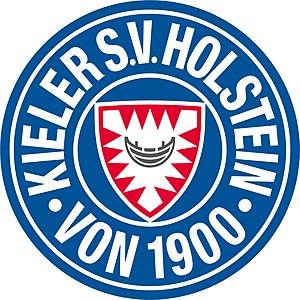
Le Kieler SV Holstein 1900 est un club allemand de football localisé à Kiel dans le Schleswig-Holstein.